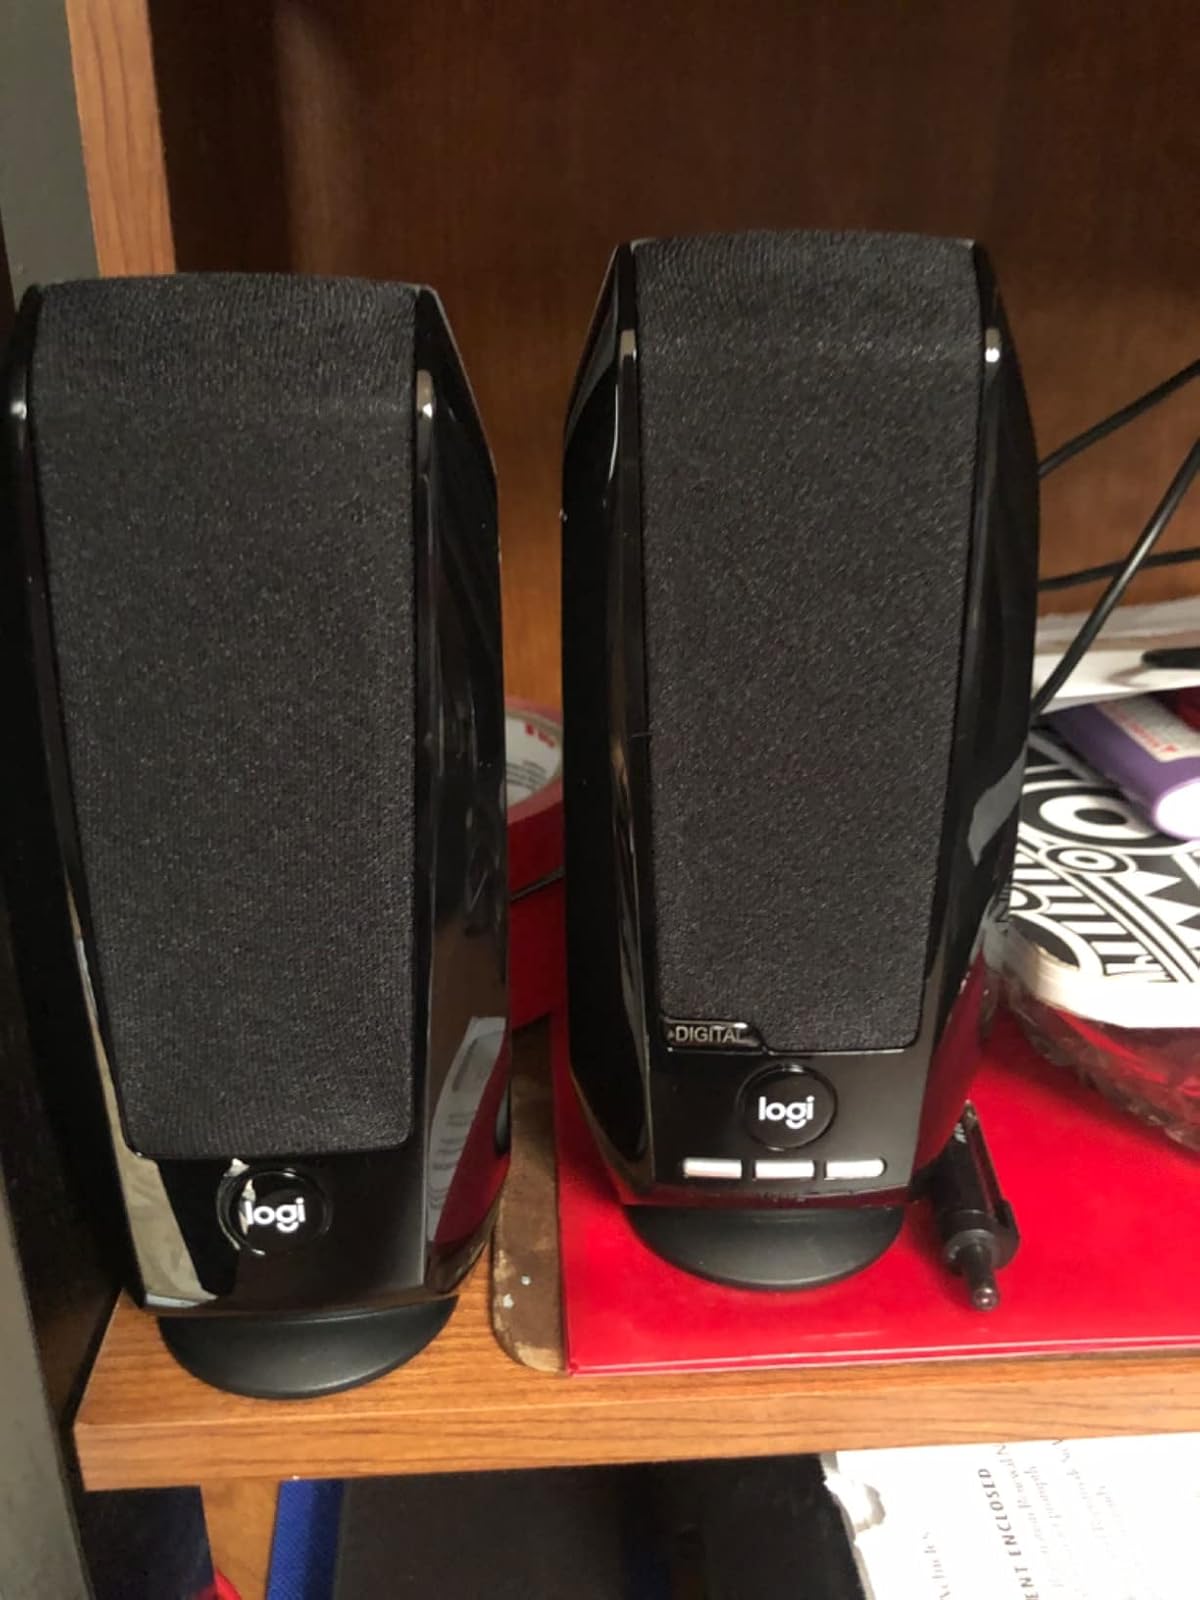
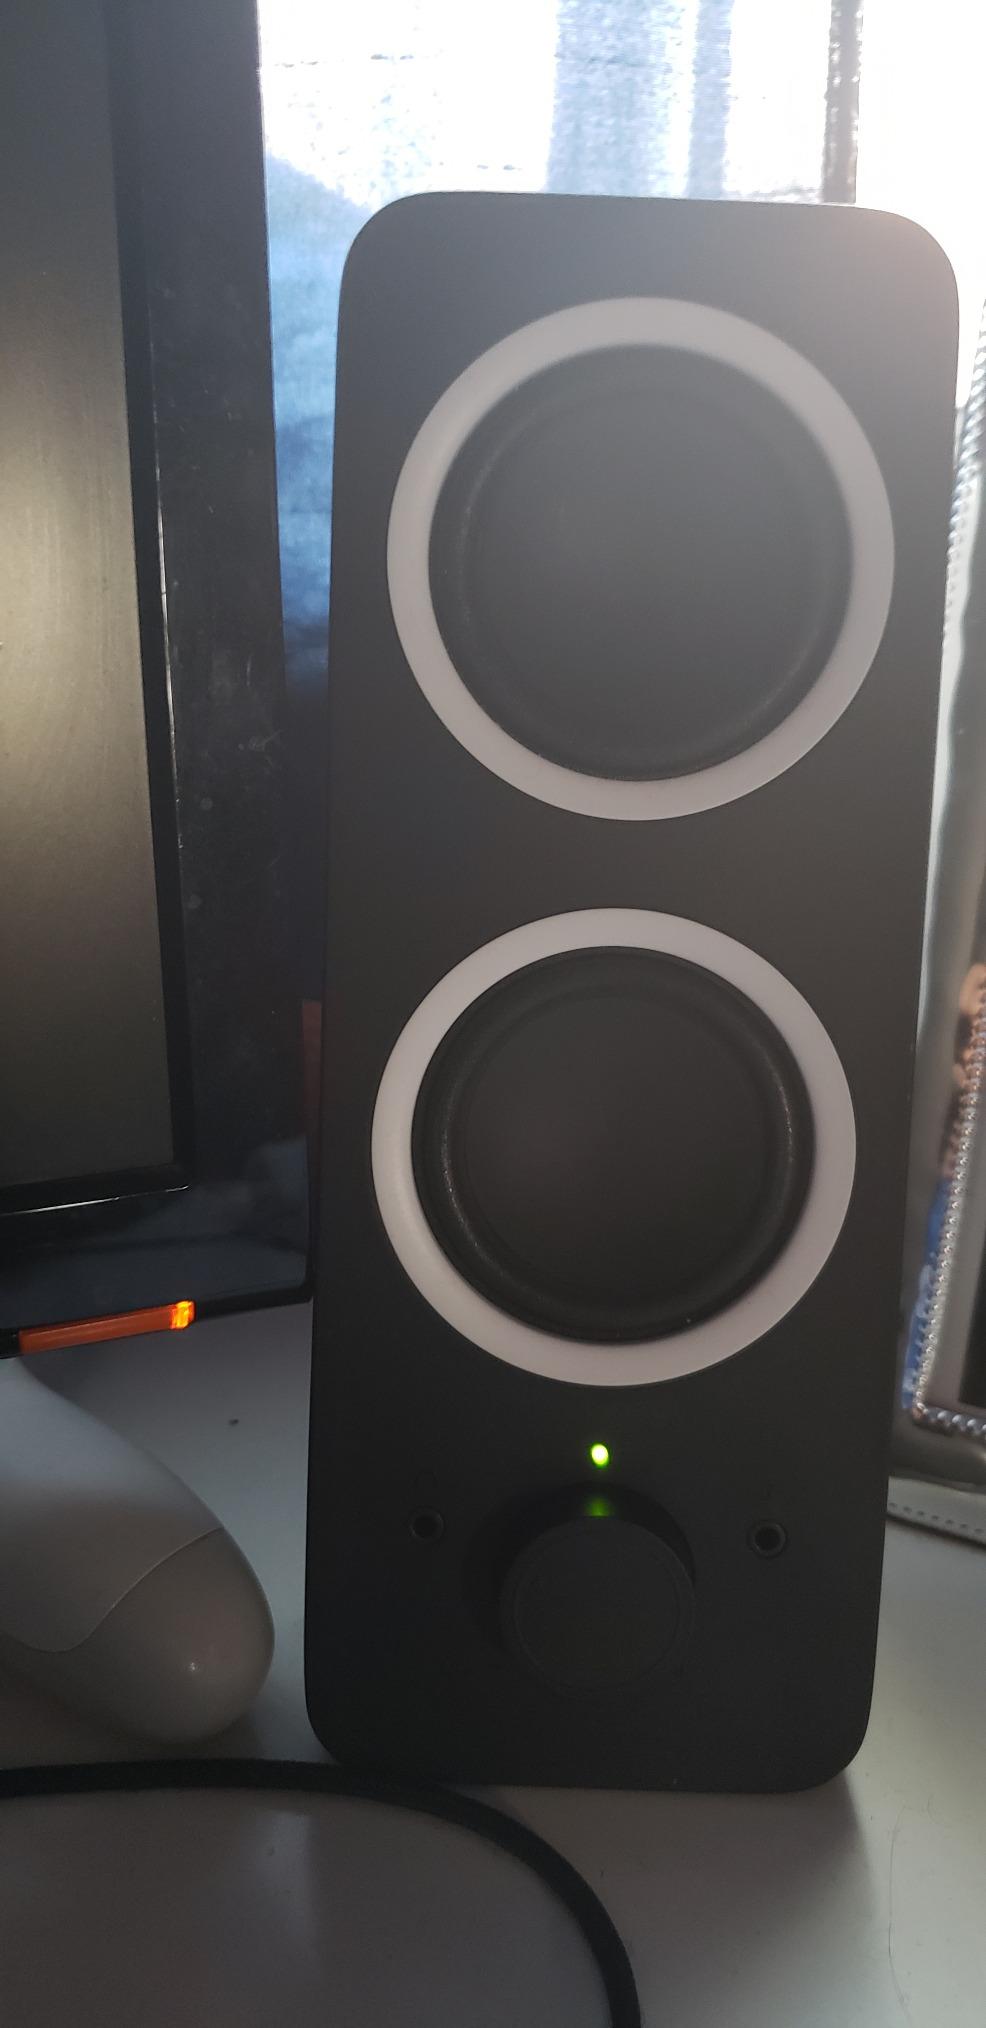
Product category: speaker
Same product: no